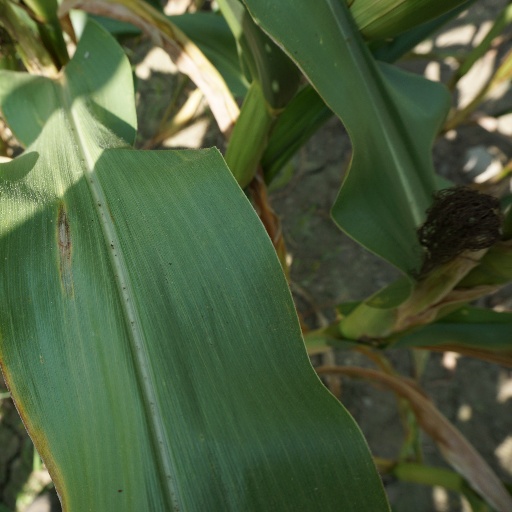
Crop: maize; corn